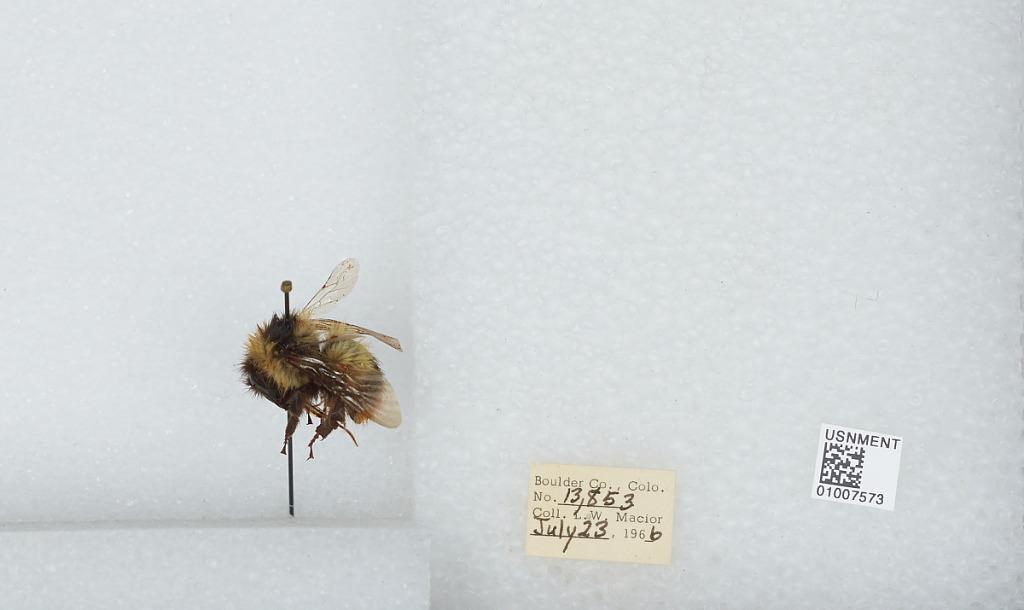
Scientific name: Bombus (Alpinobombus) balteatus Dahlbom
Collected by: L. Macior
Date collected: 1966-7-23
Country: United States
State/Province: Colorado
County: Boulder
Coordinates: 40.0275, -105.252